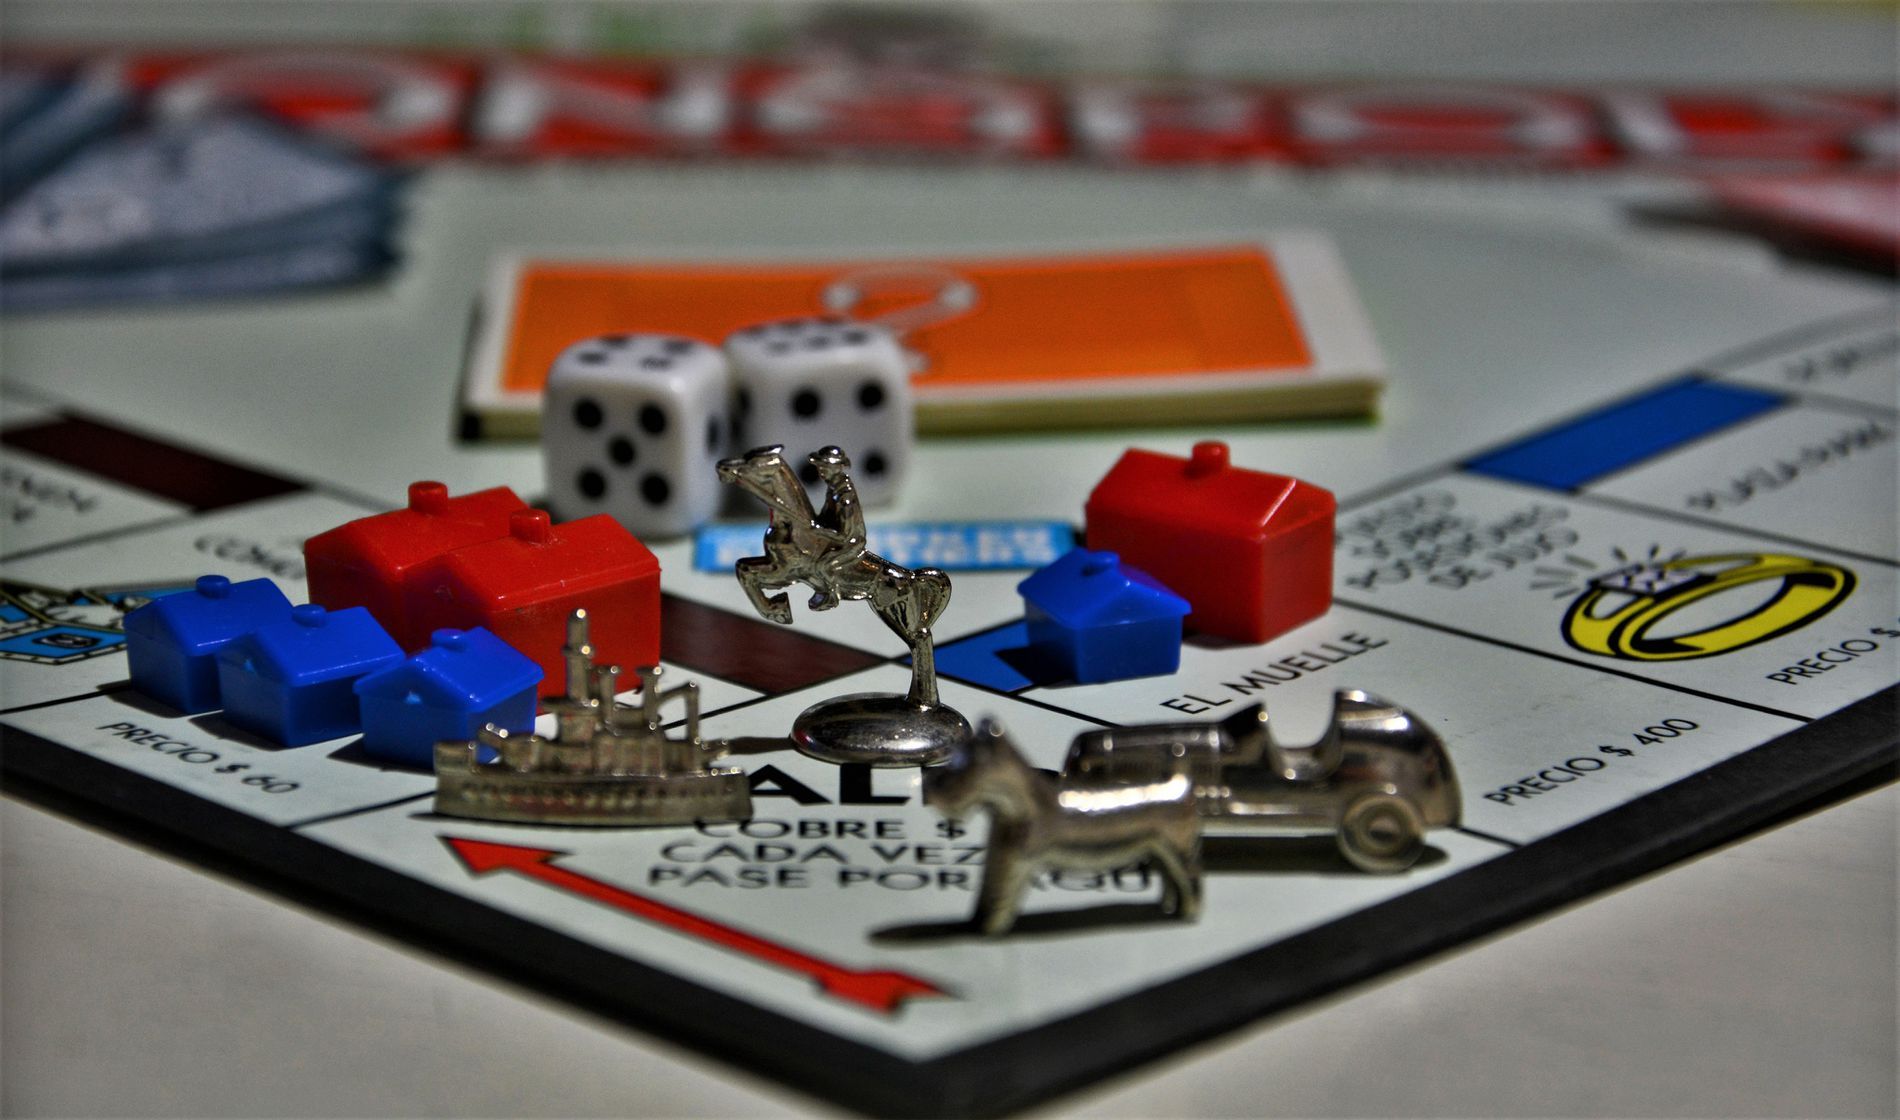
Monopoly Card Game
The image shows a Monopoly Card Board, the game's figures, and two dice. The game's cards and figures differ from one another to differentiate the players. There's a ship, horse, car, and knight, and there are also house figures to indicate properties on the cardboard.
Elevated close shot image for a Monopoly Card Board. The mood and atmosphere were filled with joy and competition. The color palette is white, red, black, blue, orange, yellow, and silver.
Labels: Game, Toy, Clapperboard, Gambling, Monopoly Board Game, Table, Cards, Dice, House, House Figure, Ship Figure, Horse Figure, Car Figure, Rider Figure
Camera: NIKON CORPORATION NIKON D5200
Lens: 18.0-105.0 mm f/3.5-5.6, AF-S DX VR Zoom-Nikkor 18-105mm f/3.5-5.6G ED
Aperture: F5.6
Exposure: 1/8 sec
ISO: 800
Focal length: 66.0 mm